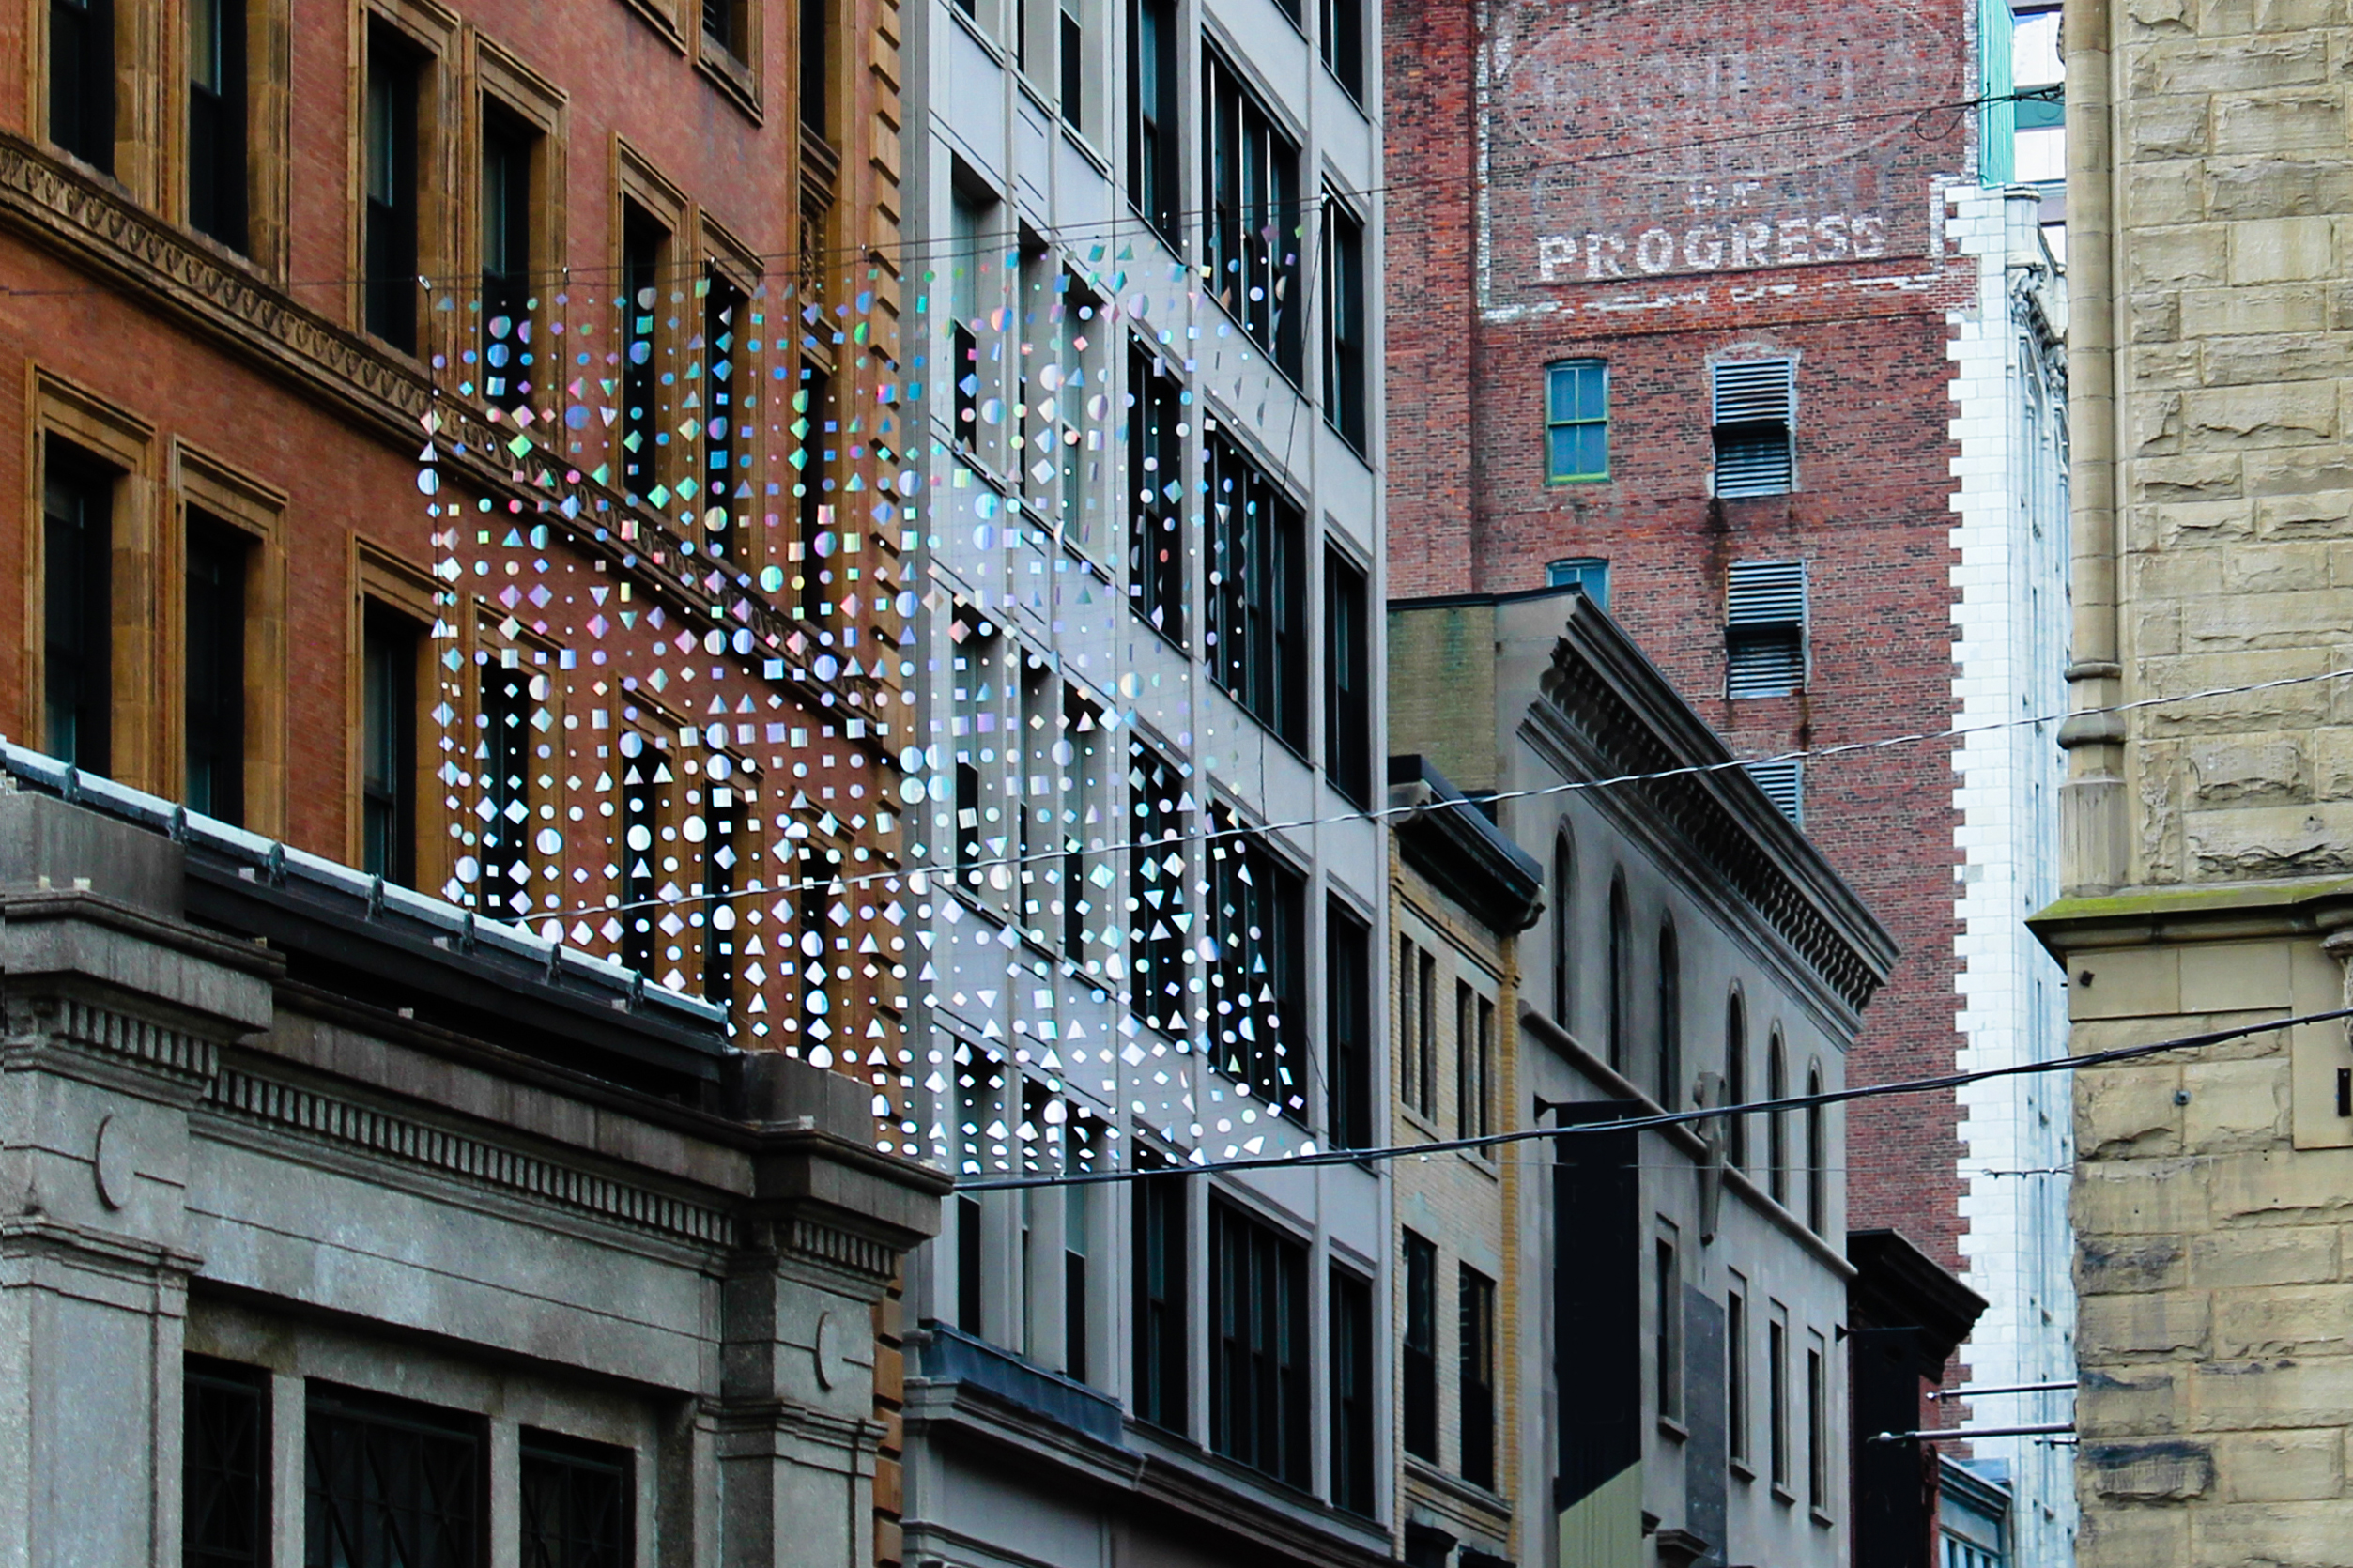
architecture, urban area, building, landmark, neighbourhood, facade, daytime, city, wall, town, brick, human settlement, metropolitan area, apartment, iron, window, downtown, street, tree, house, metropolis, line, brickwork, design, infrastructure, real estate, Material property, mixed use, plant, home, balcony, residential area, road, condominium, metal